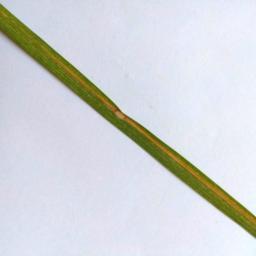
Label: Rice___Leaf_Blast